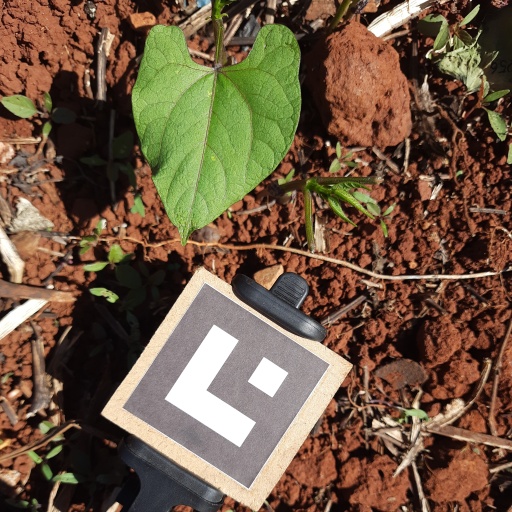
Observations: wavy surface, no eating holes, under sunlight